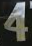
Number: 4